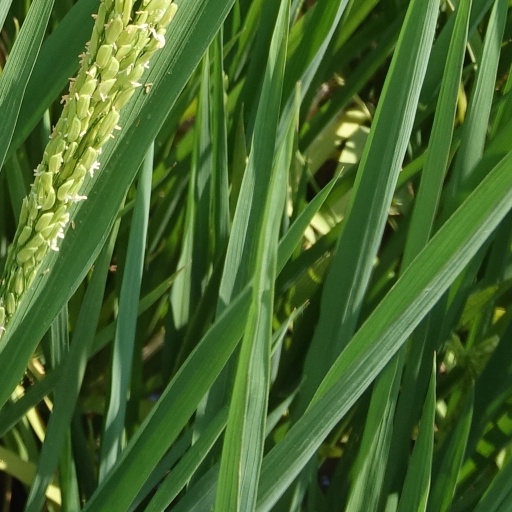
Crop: rice